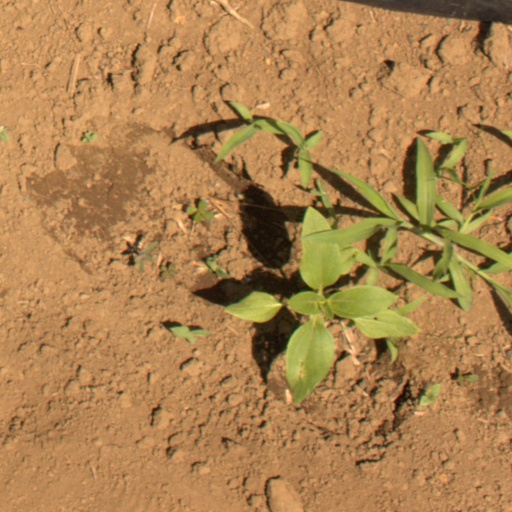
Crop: Jerusalem artichoke